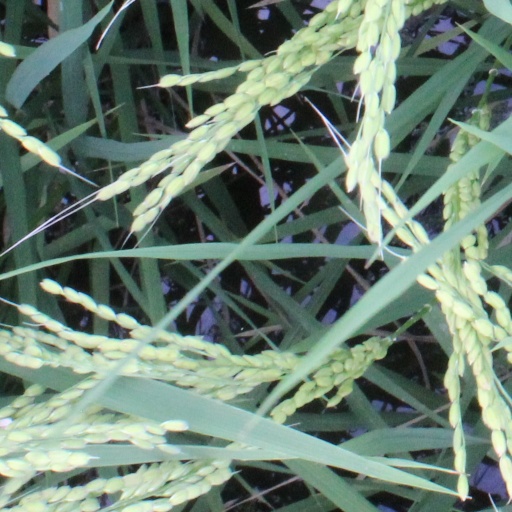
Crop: rice